889 Erynia

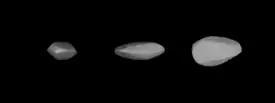
Lightcurve-based 3D-model of "Erynia"

In January 2002, a rotational lightcurve of "Erynia" was obtained from photometric observations by French astronomer Laurent Bernasconi. Lightcurve analysis gave a rotation period of hours with a high brightness variation of magnitude, indicative of a non-spherical, elongated shape. A concurring period of hours and an amplitude 0.47 magnitude was obtained by astronomers at the Palomar Transient Factory in April 2010. In 2011, a modeled lightcurve using data from the Uppsala Asteroid Photometric Catalogue (UAPC) and other sources gave a sidereal period hours, as well as two spin axes at (187.0°, −60.0°) and (335.0°, −74.0°) in ecliptic coordinates (λ, β).